Ford E-Series

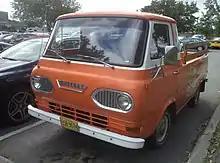
1964 Mercury Econoline pickup truck

Introduced as a bodystyle for 1961, the Ford Econoline pickup truck derived its body from the cargo van. Similar in configuration to the Chevrolet Corvair pickup, the Econoline pickup bed had no engine intrusion related to the engine compartment. While far shorter than the similar-GVWR F-100, the Econoline pickup was designed with a 7-foot-long pickup bed (sized between the two F-Series offerings). Two versions of the cab were offered, a standard "three-window" cab and an optional "five-window," which added wraparound windows to the cab corners.